The Rolling Stones

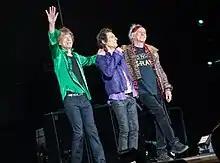
The Rolling Stones on stage at BST Hyde Park 2022, a year after the death of Watts. Left to right: Jagger, Wood, and Richards.

By this time, the Jagger/Richards rift had grown significantly. To Richards' annoyance, Jagger signed a solo deal with CBS Records and spent much of 1984 writing songs for his first album. He also declared his growing lack of interest in the Rolling Stones. By 1985, Jagger was spending more time on solo recordings. Much of the material on 1986's "Dirty Work" was generated by Richards, with more contributions from Wood than on previous Rolling Stones albums. It was recorded in Paris, and Jagger was often absent from the studio, leaving Richards to keep the recording sessions moving forward.